Henri Gradis

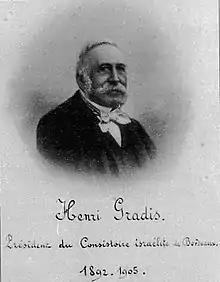
Henri Gradis, president of the Consistoire israelite de Bordeaux 1892-1905

He came from a family of prominent Portuguese-Jewish Bordeaux merchants who had flourished in the 18th century but were ruined by the French Revolution and the insurrections in Santo Domingo and Martinique.